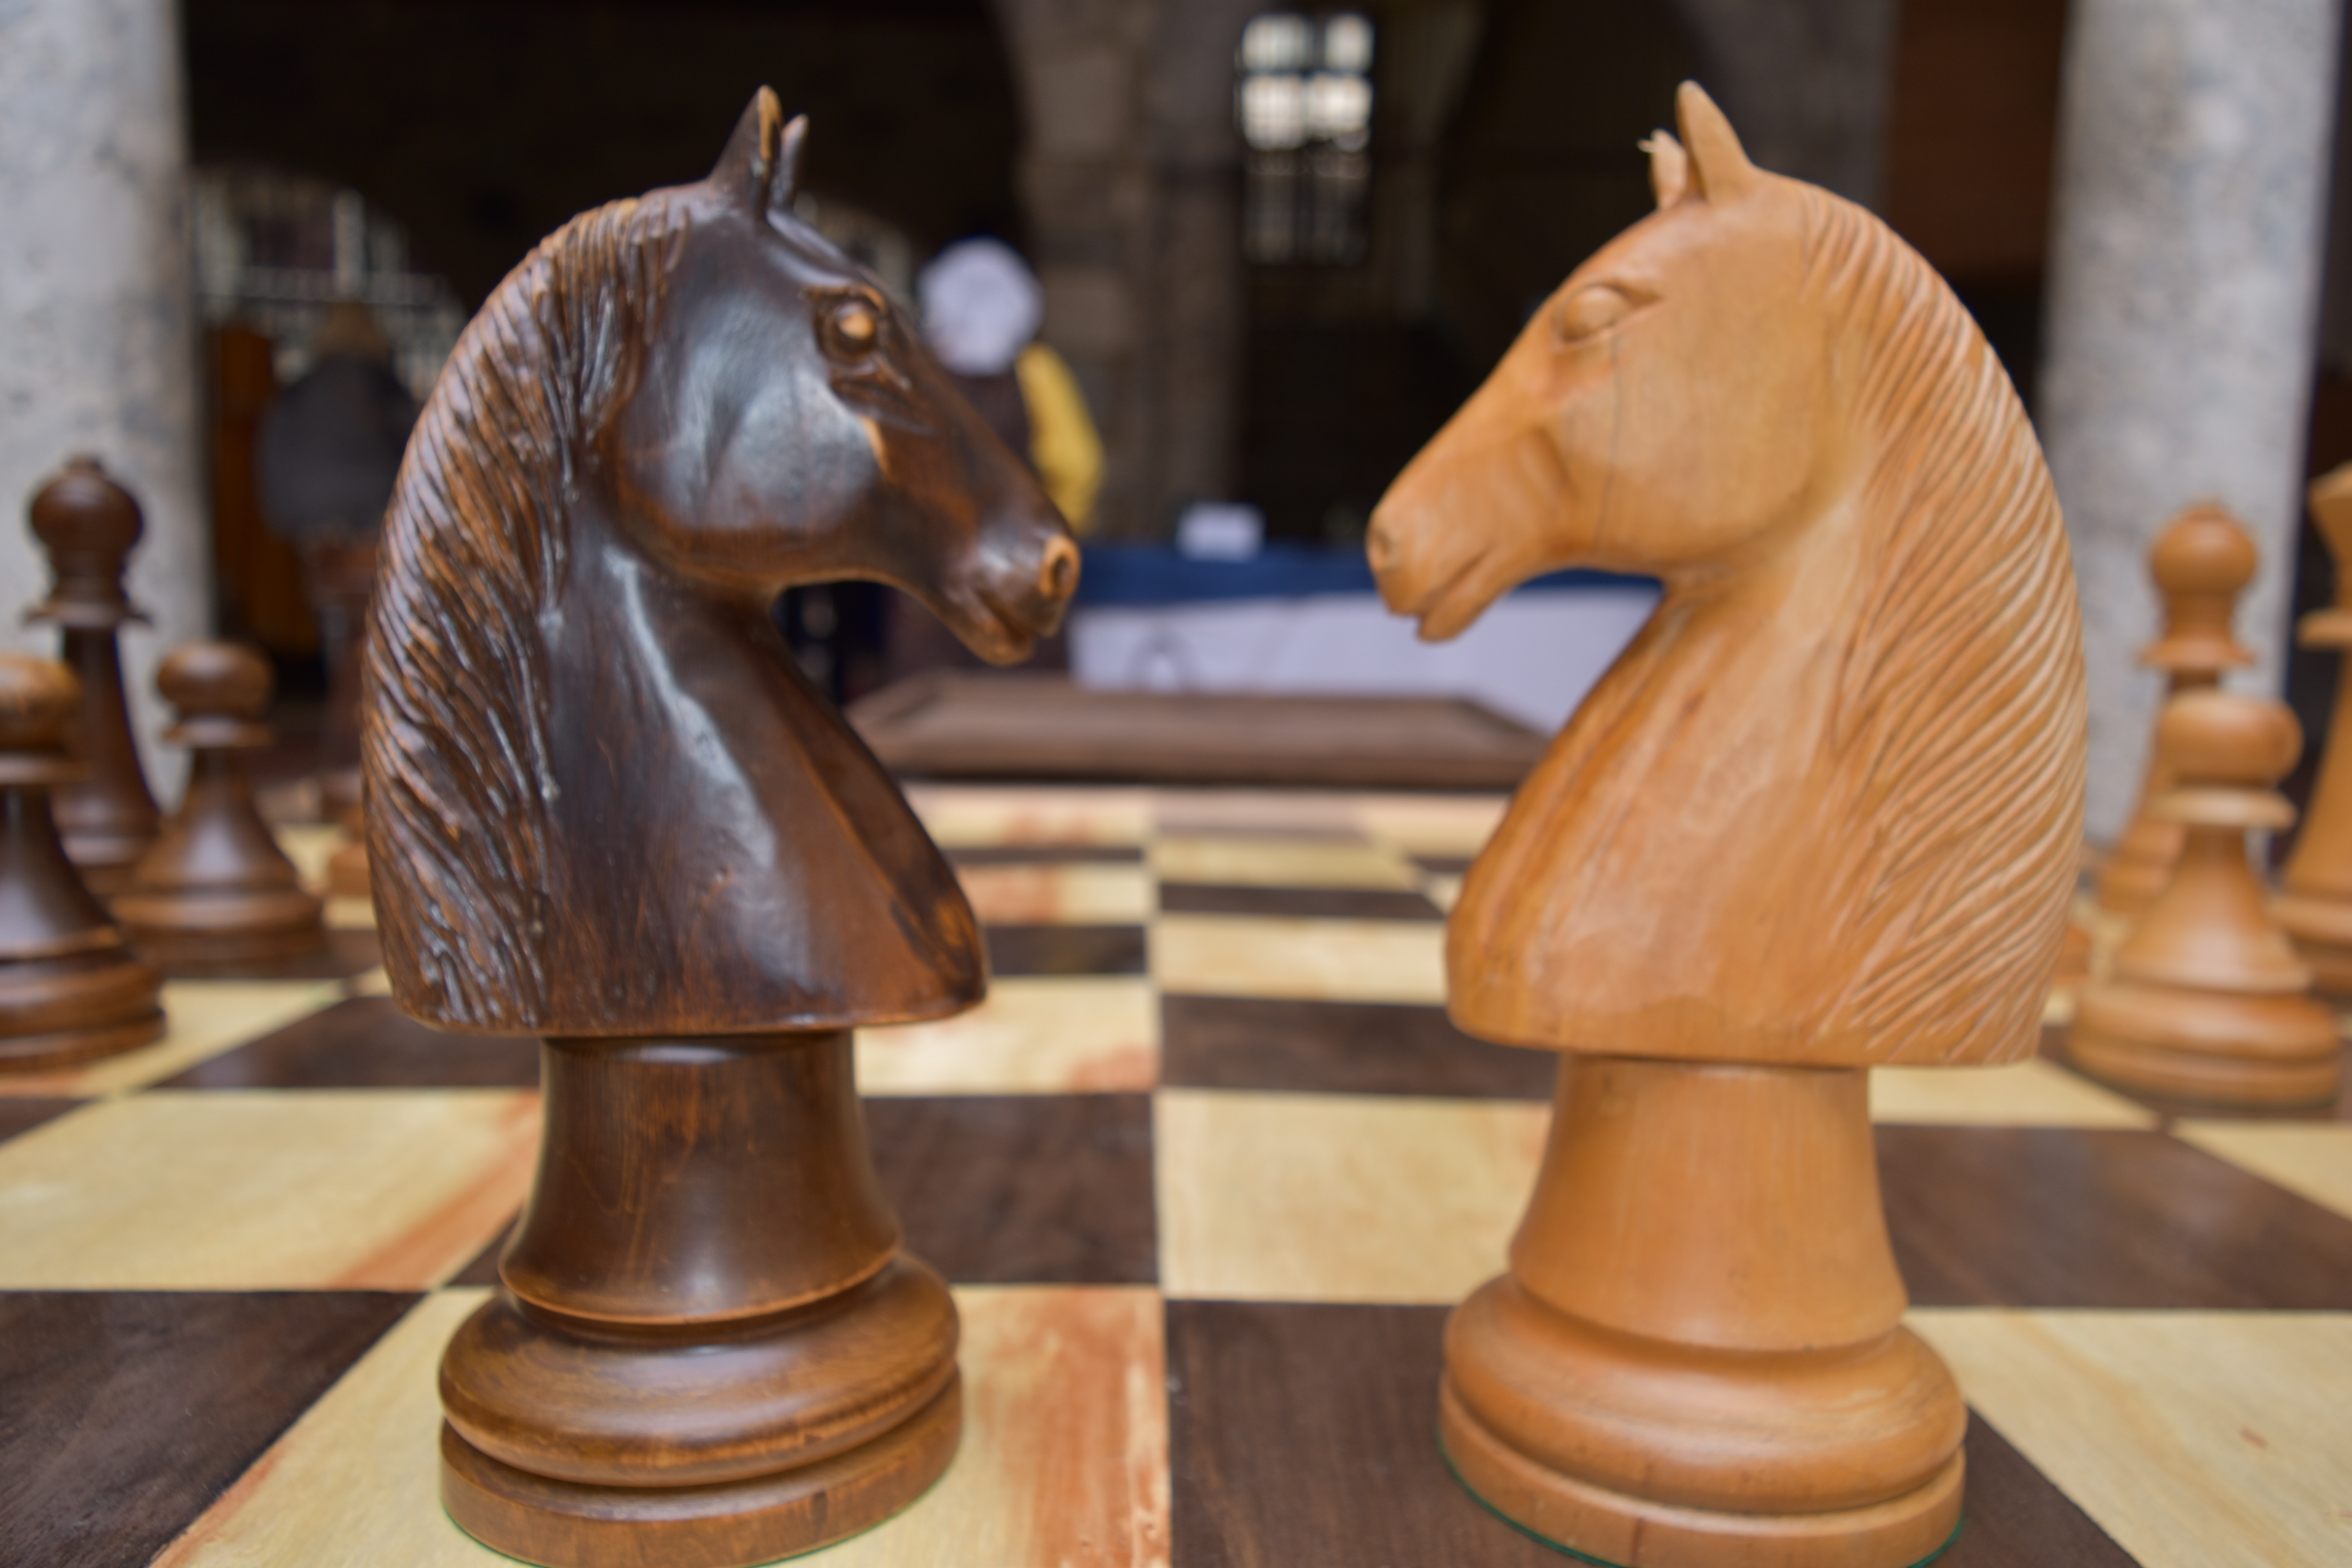
recreation, horse, board game, sculpture, sports, chess, carving, games, indoor games and sports, tabletop game